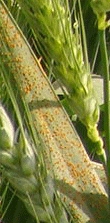
Label: Wheat___Brown_Rust